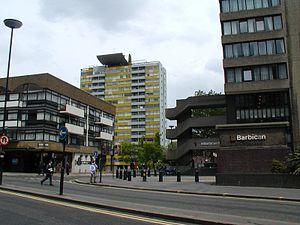
Fann Street est une rue de Londres.